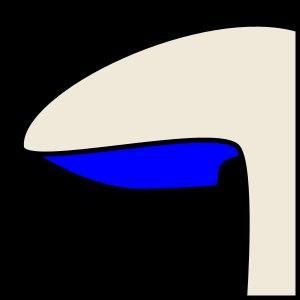
Les champignons à lames, ou champignons lamellés, sont un groupe de champignons basidiomycètes dont le sporophore est caractérisé par un hyménium qui recouvre des feuillets, appelés lames, disposés en rayons sur la surface interne du chapeau. Selon la systématique classique, ce critère morphologique servait à décrire un regroupement taxinomique unique : la famille des Agaricaceae ou l'ordre des Agaricales.